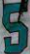
Number: 5